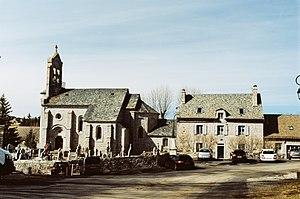
Centre du village de Marchastel (Gévaudan)
Marchastel est une commune française, située sur la Via Podensis dans le département de la Lozère en région Occitanie. Ses habitants sont appelés les Marchastélois.